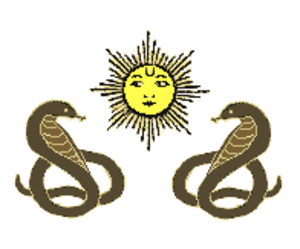
Gwalior est un ancien État princier des Indes.